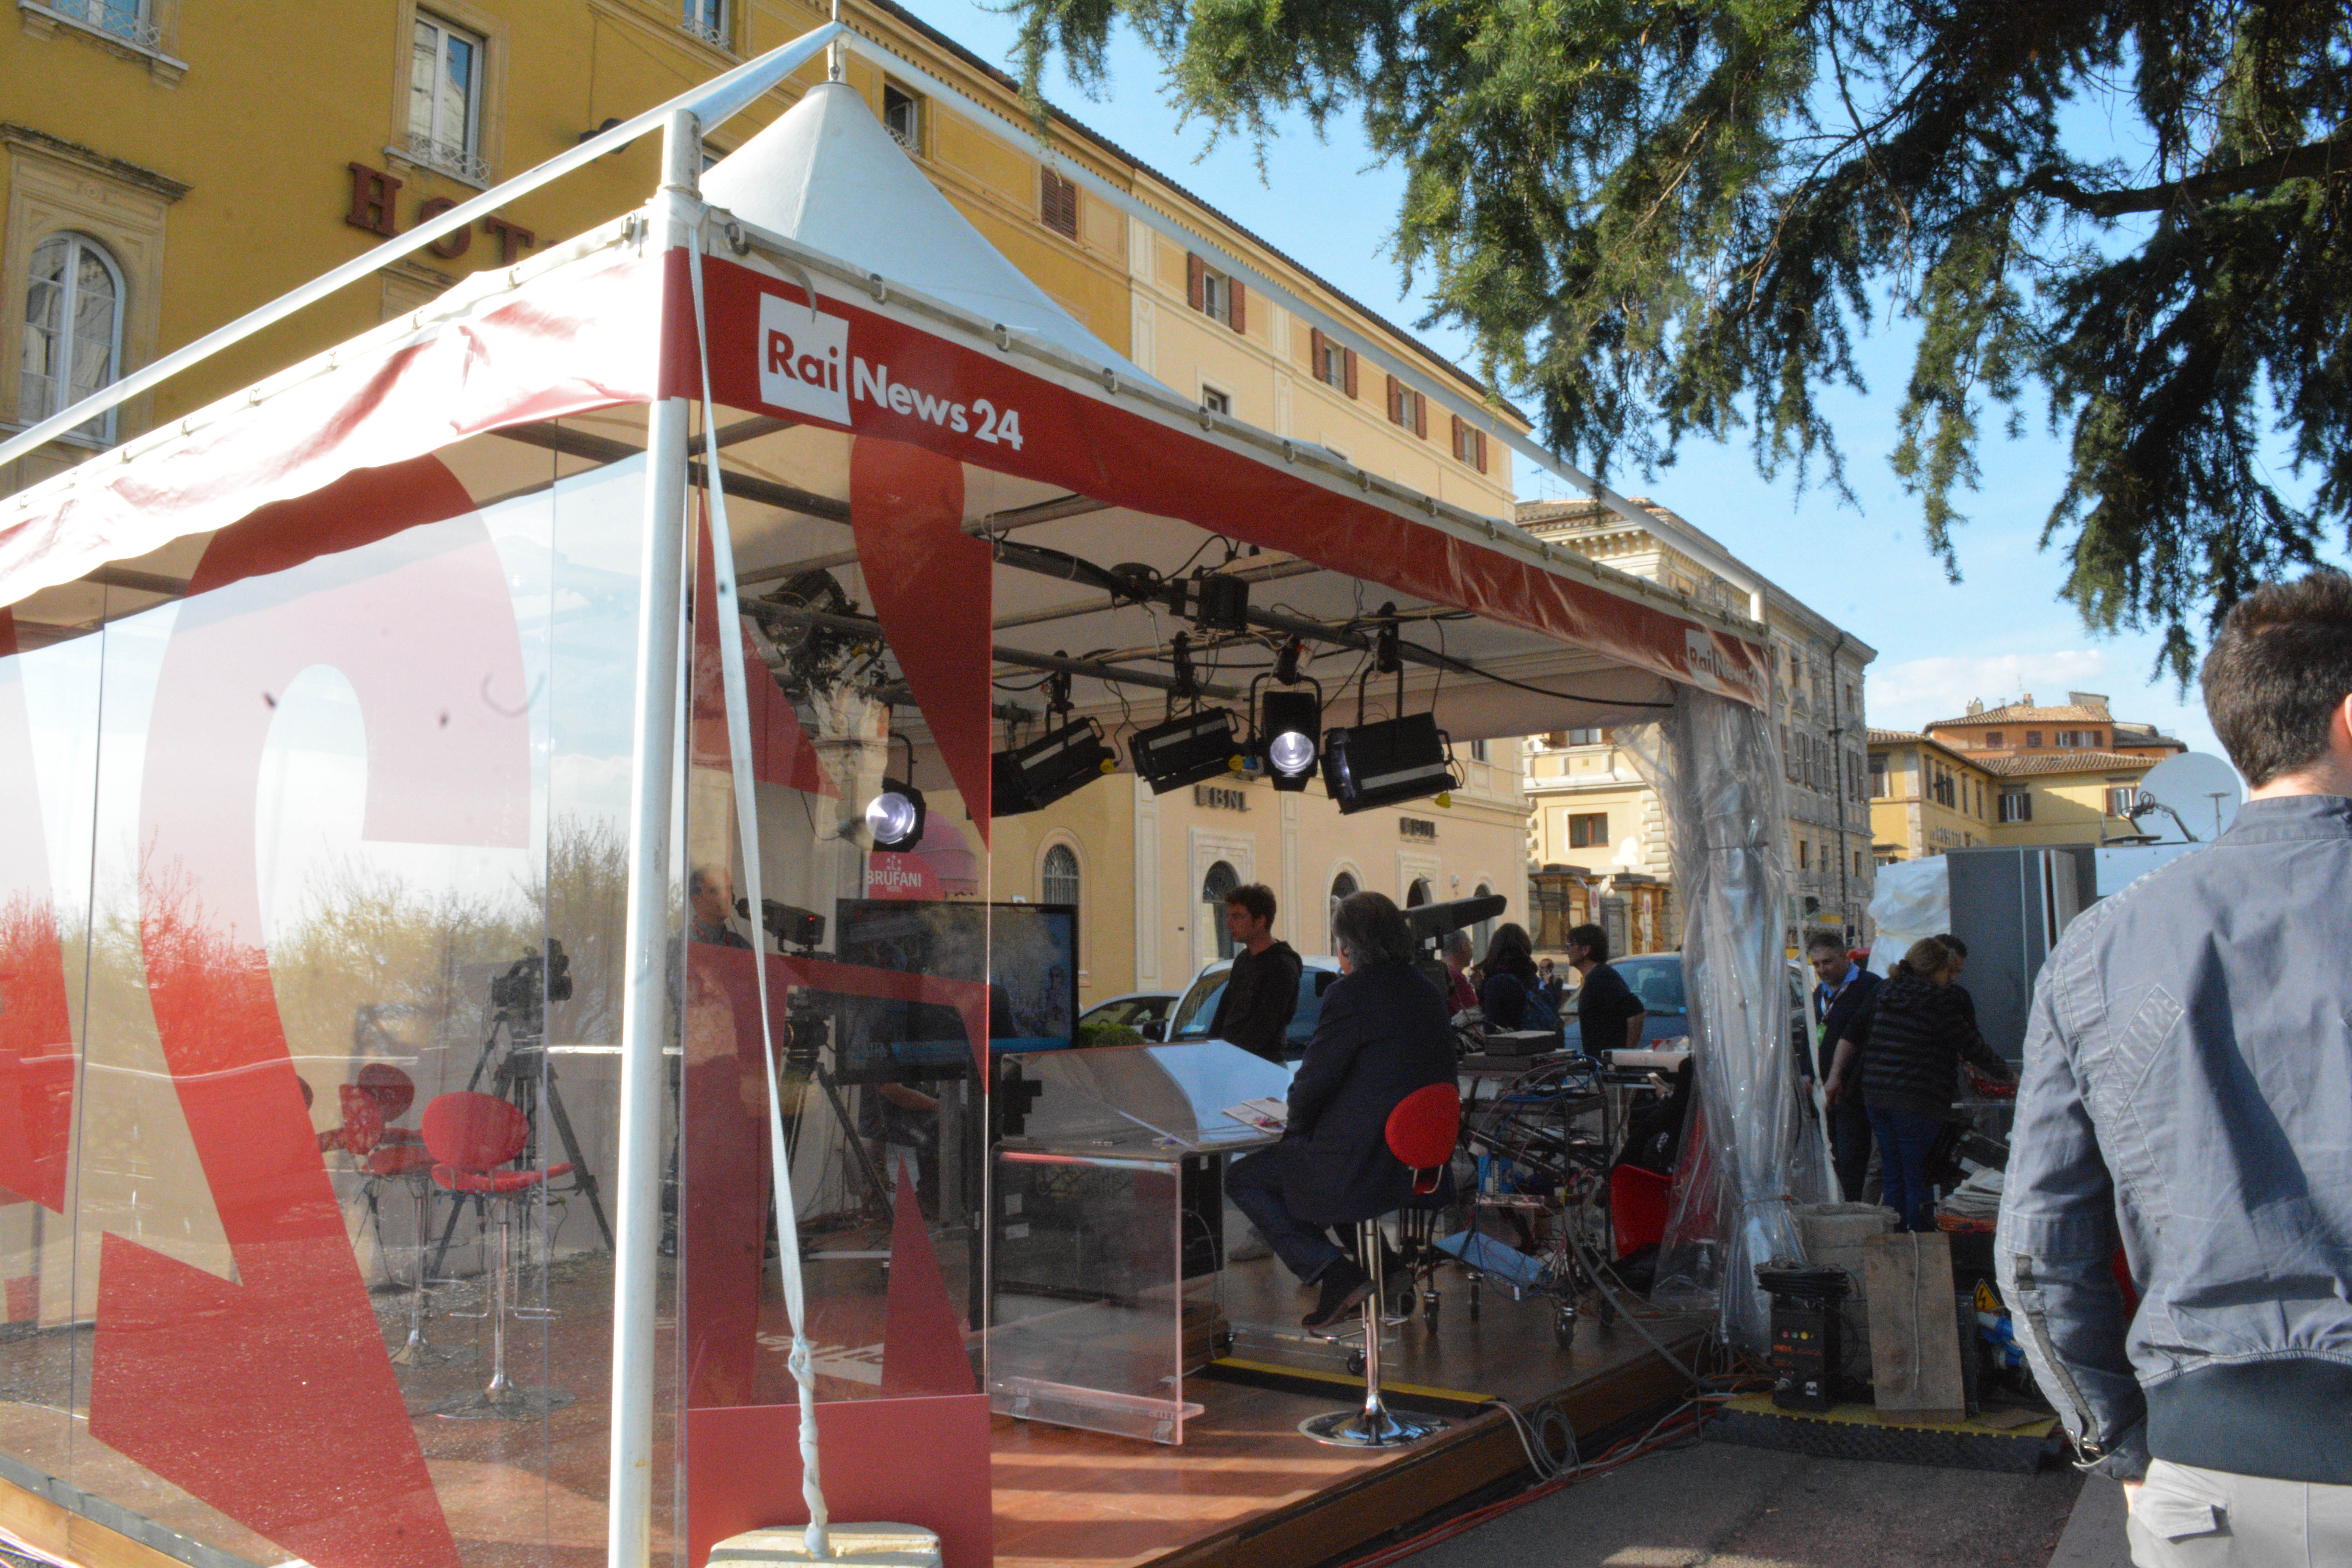
restaurant